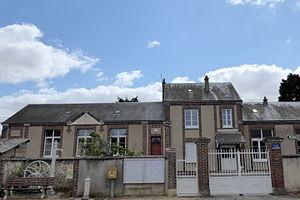
Mairie-école de Mittainvilliers, Eure-et-Loir (France).
Mittainvilliers-Vérigny est une commune nouvelle française, issue de la fusion au 1er janvier 2016 des communes de Mittainvilliers et Vérigny, situées dans le département d’Eure-et-Loir, en région Centre-Val-de-Loire. Aucune commune déléguée n'est créée.